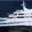
Label: ship